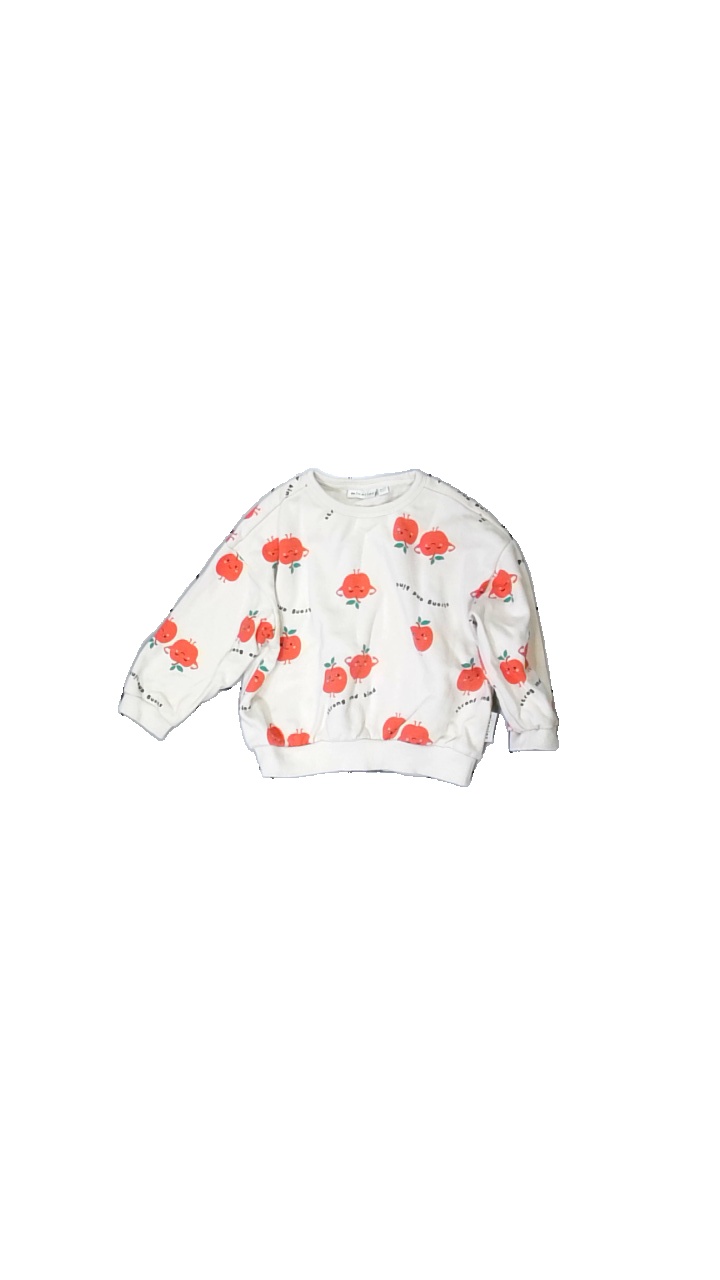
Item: Top (Children)
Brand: Minories
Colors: Beige, Red, Green, Multicolor
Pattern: Other
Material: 100% Cotton
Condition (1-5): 5
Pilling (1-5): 5
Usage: Reuse
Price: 50-100